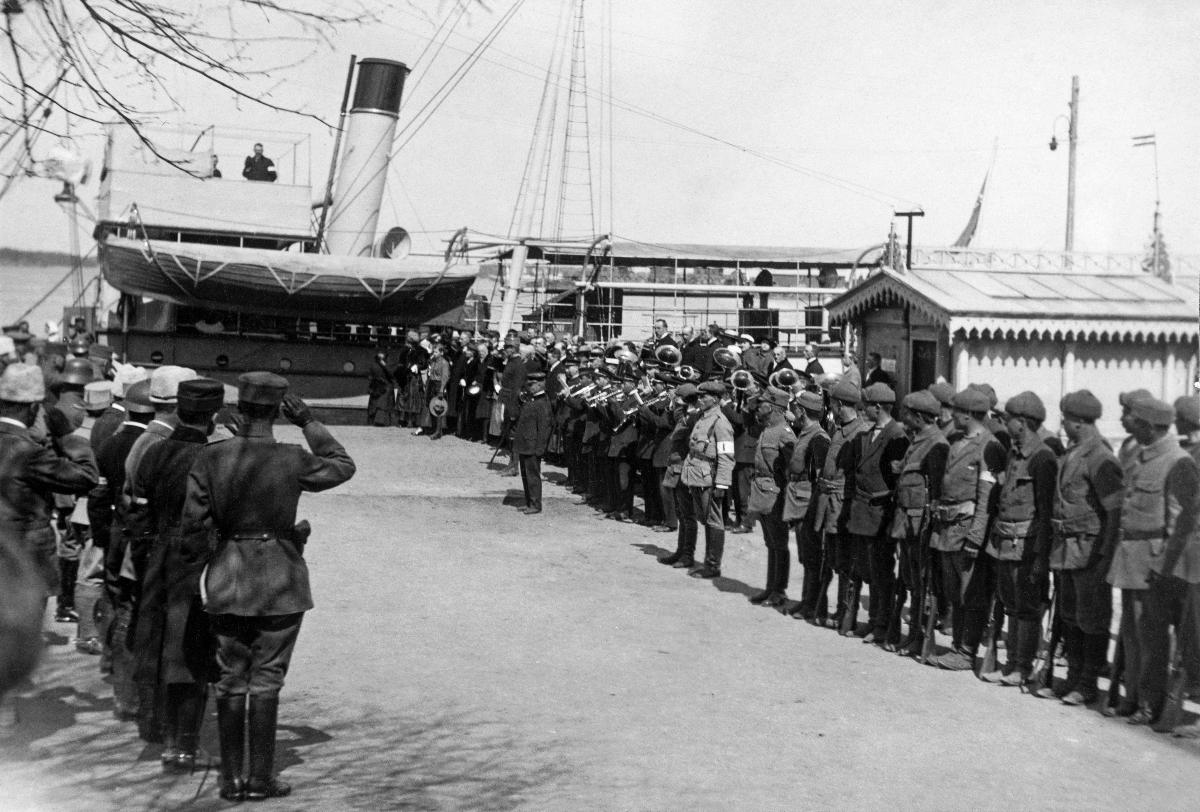
Suomen leijonalipun nostaminen Suomenlinnaan
Raising of the Finnish lion flag in Suomenlinna
sisällön kuvaus: Suomen leijonalipun nostaminen tankoon Suomenlinnassa, Helsingissä 12.5.1918. Hallituksen jäsenet ja saksalaisen sotaväen edustajat astuvat maihin laivasta, kunniavahdissa Kristiinan krenatöörit. sisällön kuvaus: Raising of the Finnish lion flag in Suomenlinna, Helsinki 12.5.1918. The members of the Government and the representatives of the German troops disembark the ship, Kristina Grenadiers form the Guard of Honour.
Kuvaaja: Rosenberg, Harald, kuvaaja
Vuosi: 1918
Paikka: Suomi, Uusimaa, Helsinki, Suomenlinna Helsinki; Suomi; Suomi, Uusimaa, Helsinki
Aiheet: Suomen sisällissota; puolustusvoimat; politiikka; hallitukset (valtiot); saksalaiset; Finnish Civil War; defensive forces; politics; governments (countries); Germans; Finnish civil war; military; guard of honour; ship; harbour; government; finska inbördeskriget; försvarsmakten; politik; regeringar; tyskar